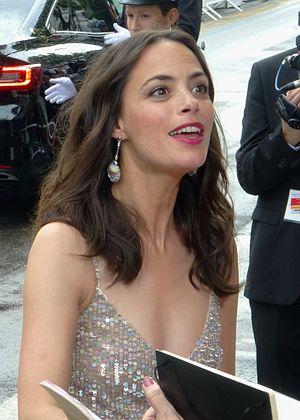
Fais de beaux rêves est un film italien réalisé par Marco Bellocchio, sorti le 28 décembre 2016.